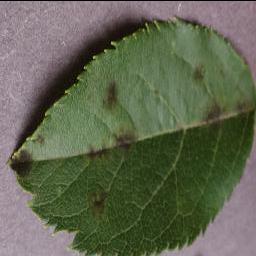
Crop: apple
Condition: scab